Russian annexation of Crimea

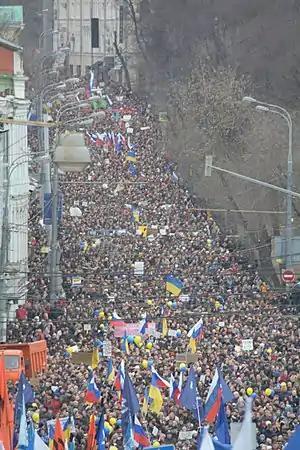

The Russian Federal Service for Communications (Roskomnadzor) warned about a transition period as Russian operators have to change the numbering capacity and subscribers. Country code will be replaced from the Ukrainian +380 to Russian +7. Codes in Crimea start with 65, but in the area of "7" the 6 is given to Kazakhstan which shares former Soviet Union +7 with Russia, so city codes have to change. The regulator assigned 869 dialling code to Sevastopol and the rest of the peninsula received a 365 code. At the time of the unification with Russia, telephone operators and Internet service providers in Crimea and Sevastopol are connected to the outside world through the territory of Ukraine. Minister of Communications of Russia, Nikolai Nikiforov announced on his Twitter account that postal codes in Crimea will now have six-figures: to the existing five-digit number the number two will be added at the beginning. For example, the Simferopol postal code 95000 will become 295000.